West Palm Beach, Florida

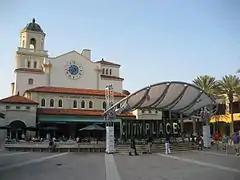
Harriet Himmel Theater

The original Palm Beach Junior College building was restored and is now adjacent to the campus of the Dreyfoos School of the Arts, a magnet performing and visual arts high school. It is now a satellite building of Palm Beach State College.